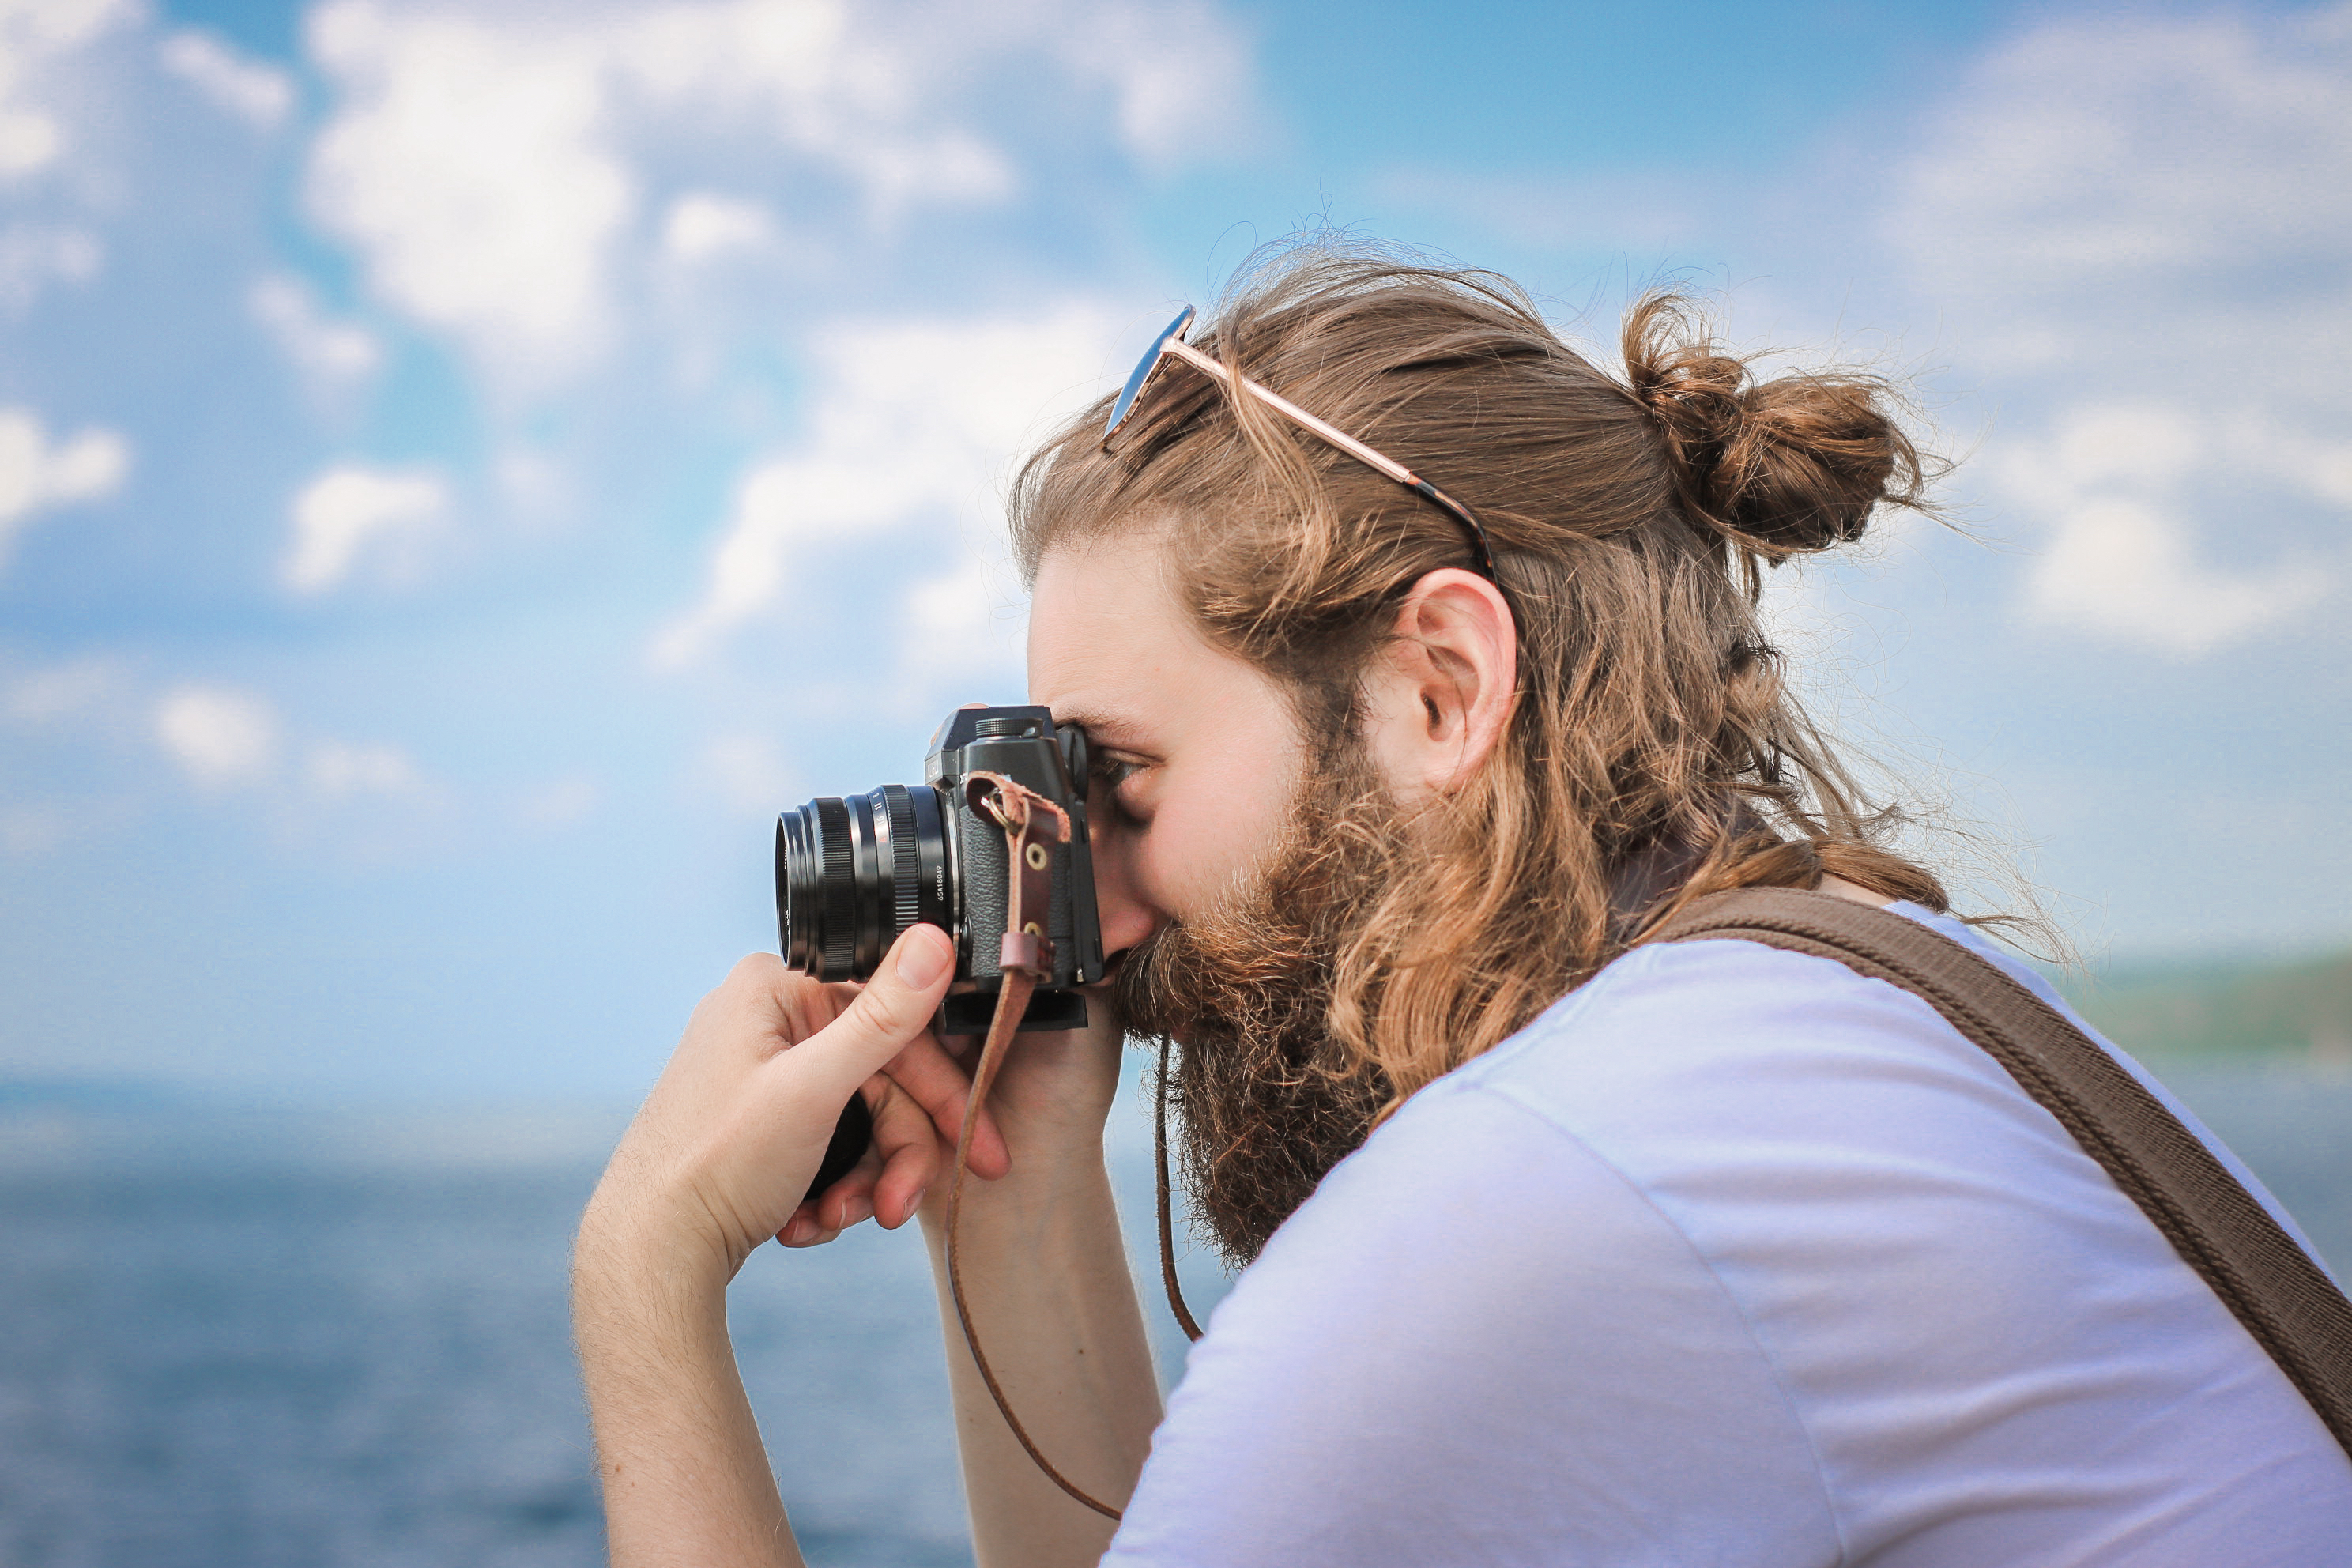
man, person, people, girl, woman, photography, portrait, spring, blue, season, fun, photograph, beauty, emotion, interaction, photo shoot, portrait photography